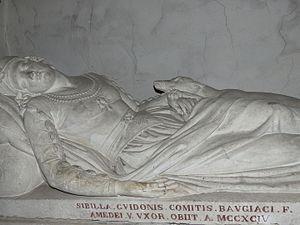
Cénotaphe de Sybille de Baugé à l'abbaye d'Hautecombe
Sibylle de Baugé ou Bâgé, est dame de Bresse puis comtesse de Savoie par son mariage avec Amédée V de Savoie, auquel elle apporte par dot la Bresse.
Cette liste recense les gisants situés en France.